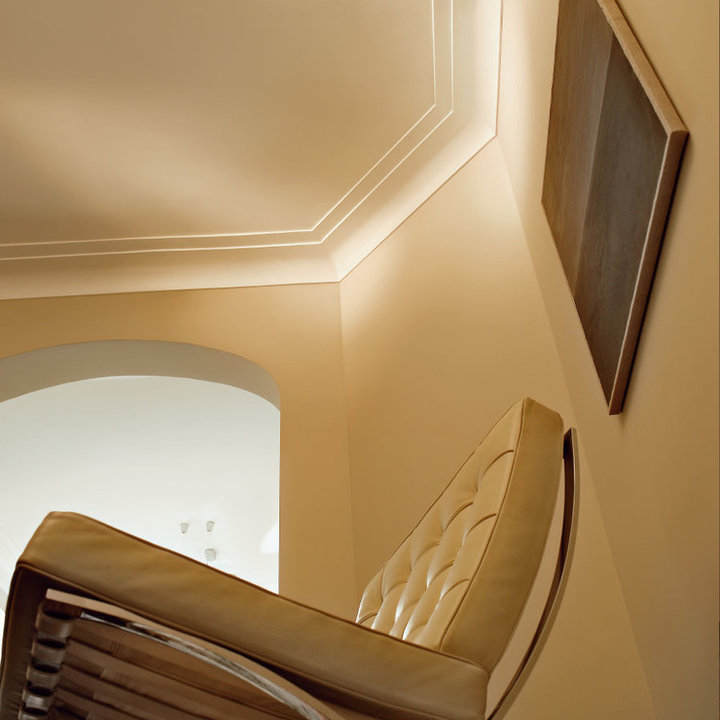
Style: ArtDeco